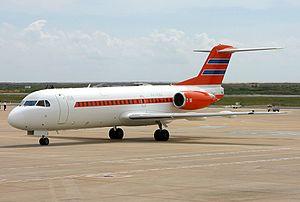
Plusieurs pays possèdent un ou plusieurs avions spéciaux pour le transport de leur chef de l'État, chef de gouvernement ou des membres du gouvernement. Le plus connu d'entre eux est Air Force One, utilisé par le président des États-Unis et géré par l'US Air Force.